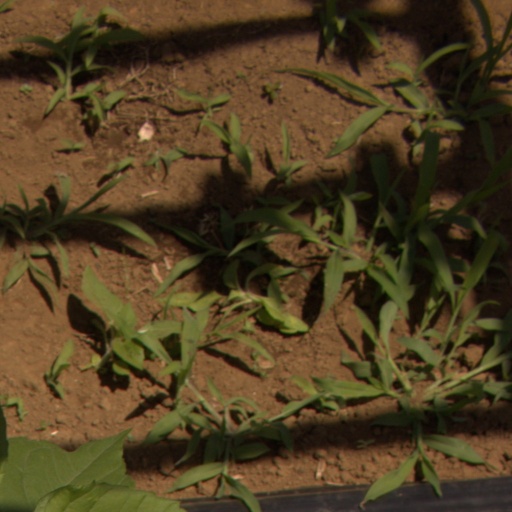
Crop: Jerusalem artichoke